Guy Wilks

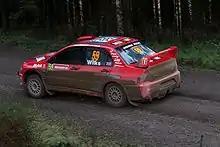
Wilks driving his Mitsubishi Lancer Evolution at the 2007 Wales Rally GB.

Wilks who was born in Bishop Auckland, County Durham became Ford Ka Junior Champion in 2000 in his first year in the sport, graduating within the Ford 'Ladder of Opportunity' scheme to the Puma 1400 series for 2001. He finished second in the championship. The following year Wilks entered the British Rally Championship (BRC) in a Super 1600 specification Puma, finishing fifth overall in the championship and third in the British Super1600 Rally Championship. In 2003 Wilks competed in the Junior World Rally Championship (JWRC) driving a Ford Puma prepared by Chris Birkbeck Motorsport finishing seventh in the standings. Wilks missed out on an opportunity to join the Subaru World Rally Team for the 2004 season, as he had signed a contract with Suzuki.